Marc Rieper

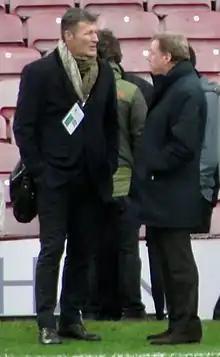
Rieper (left) with Harry Redknapp in 2016

Marc Jensen Rieper (born 5 June 1968) is a Danish former professional footballer who played as a centre-back for AGF and Brøndby in Denmark, West Ham United in England and Celtic in Scotland. He was also a regular player in the Denmark national team, appearing in the Euro 1996 and 1998 FIFA World Cup tournaments. He is the older brother of footballer Mads Rieper.